Polans (eastern)

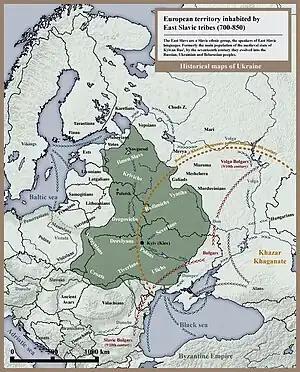
European territory inhabited by East Slavic tribes in the 8th and 9th centuries.

The Polans or Polians, also known as Polanians, Polianians, and Eastern Polans, were an East Slavic tribe between the 6th and the 9th century, which inhabited both sides of the Dnieper river from Liubech to Rodnia and also down the lower streams of the rivers Ros', Sula, Stuhna, Teteriv, Irpin', Desna and Pripyat.